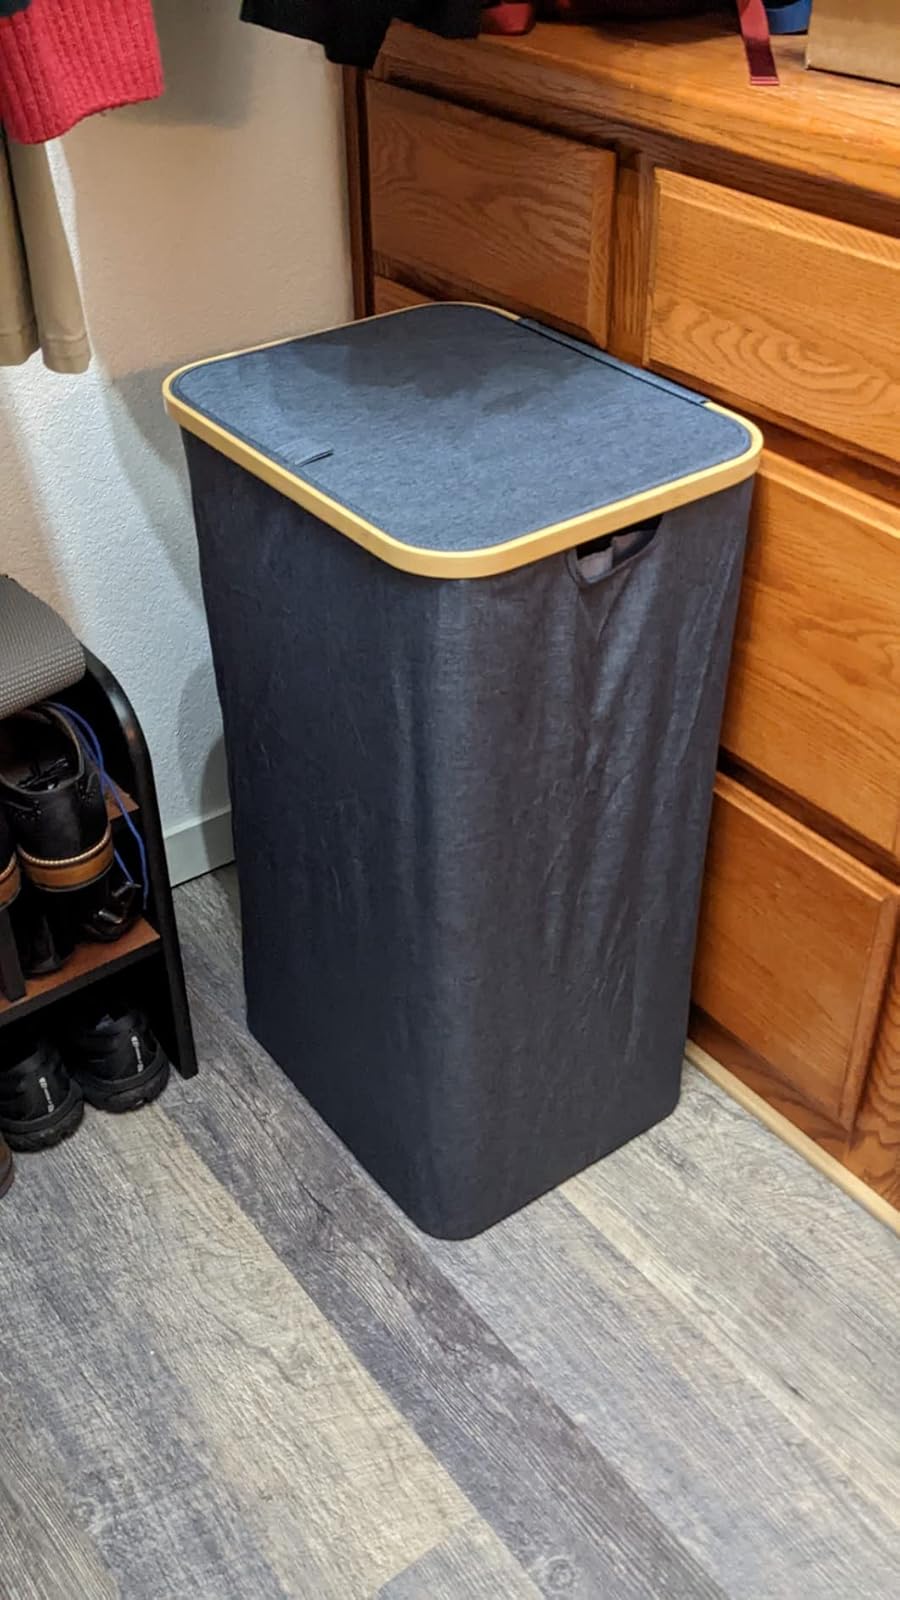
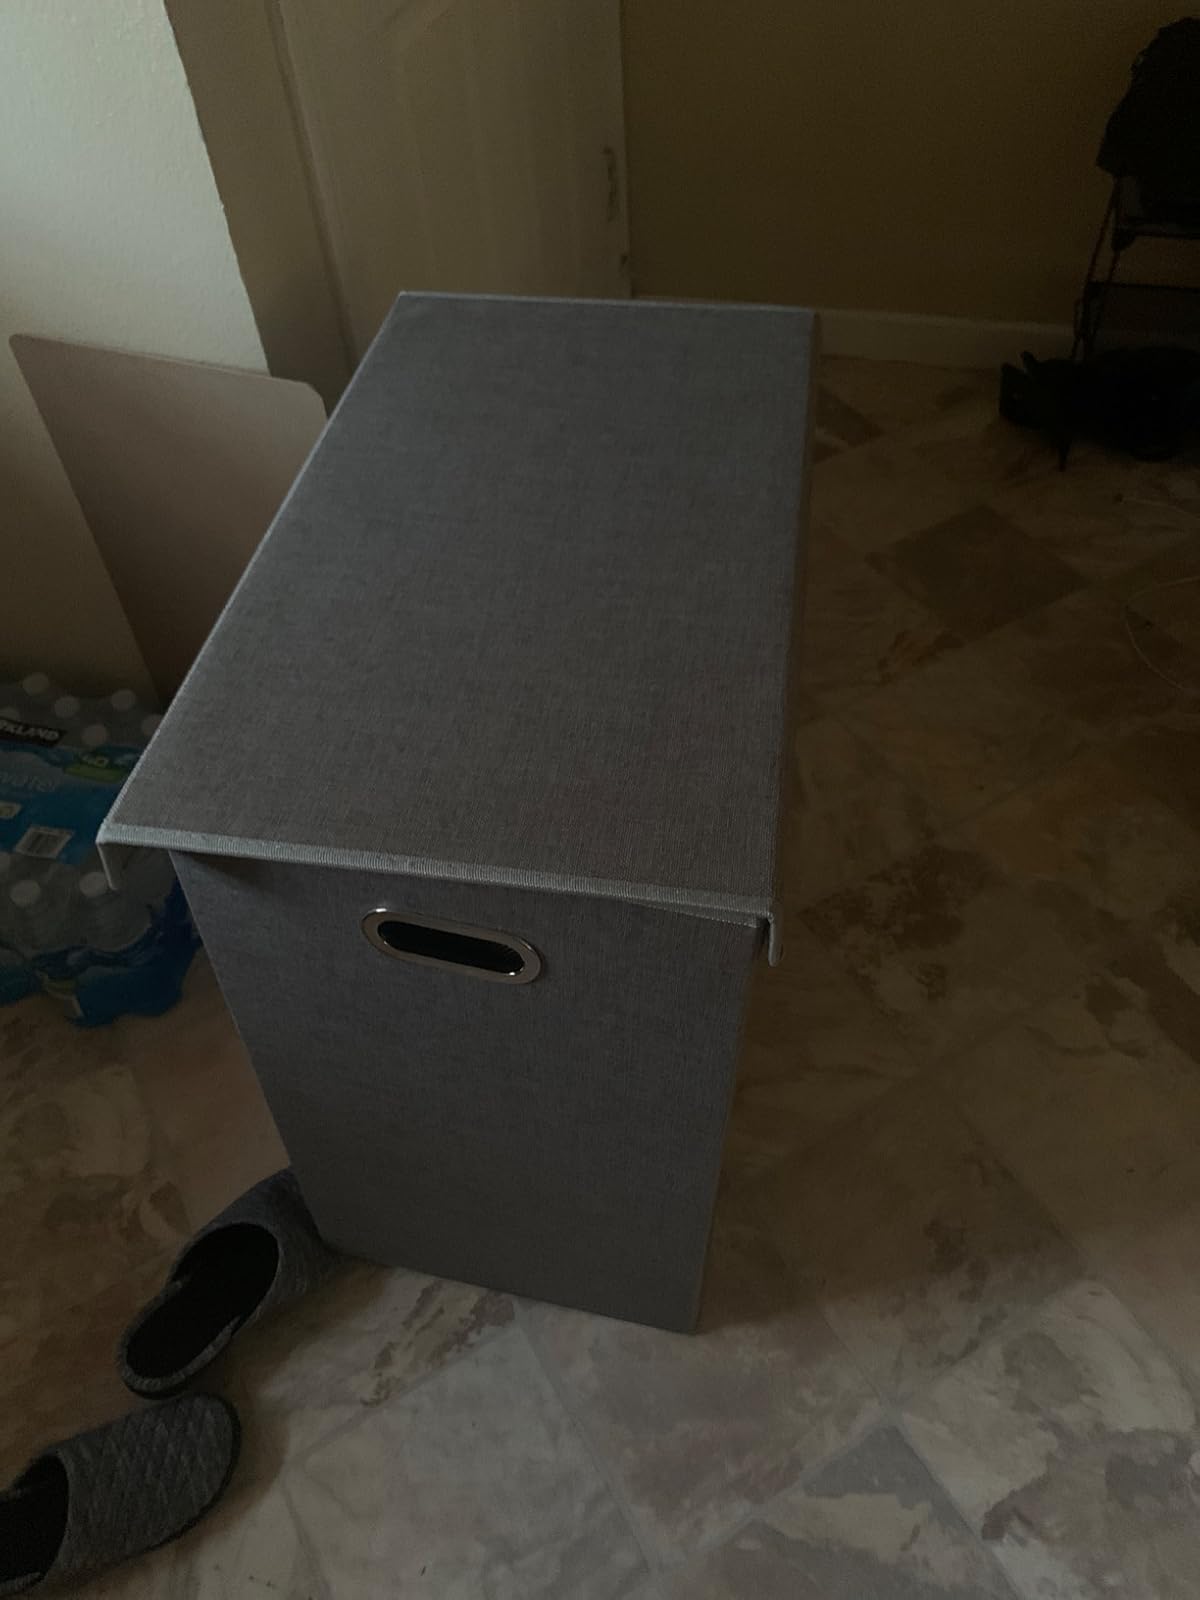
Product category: items_hamper
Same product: no